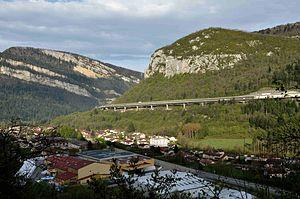
Viaduc des Neyrolles sur l'autoroute A40
Cette liste des ponts les plus longs de France présente une liste de ponts de France possédant une portée supérieure à 100 mètres ou une longueur totale supérieure à 500 mètres.
Le viaduc des Neyrolles est un pont autoroutier de l'autoroute A40, à proximité de Nantua et de la commune Les Neyrolles, dans l'Ain.